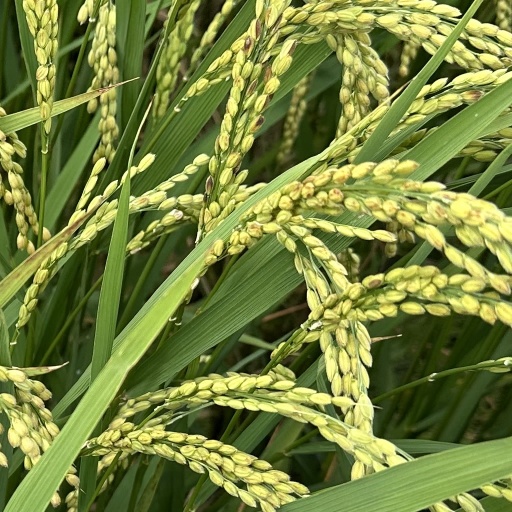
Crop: rice